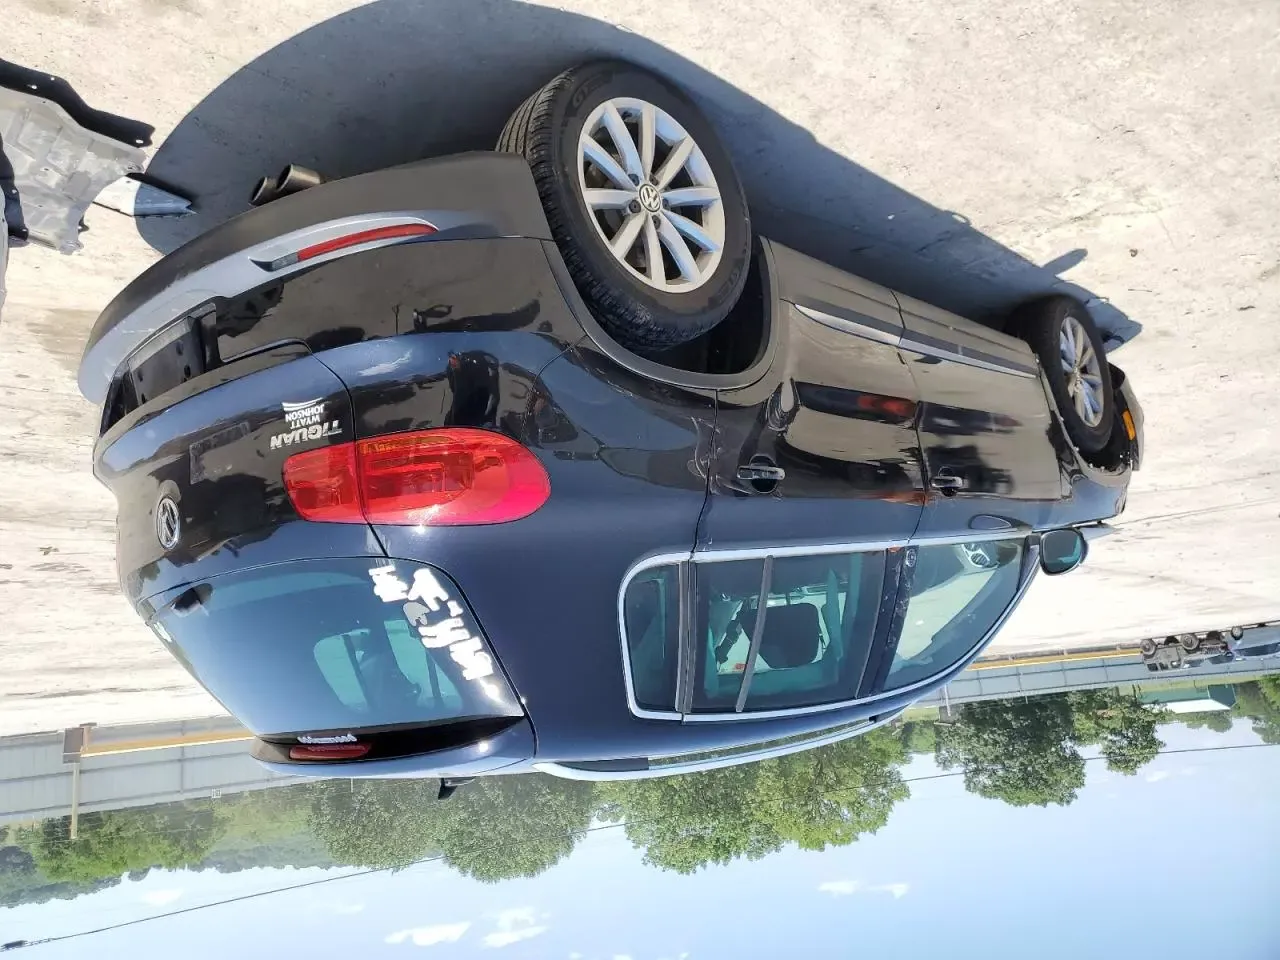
Aucun dommage détecté.
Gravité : aucun